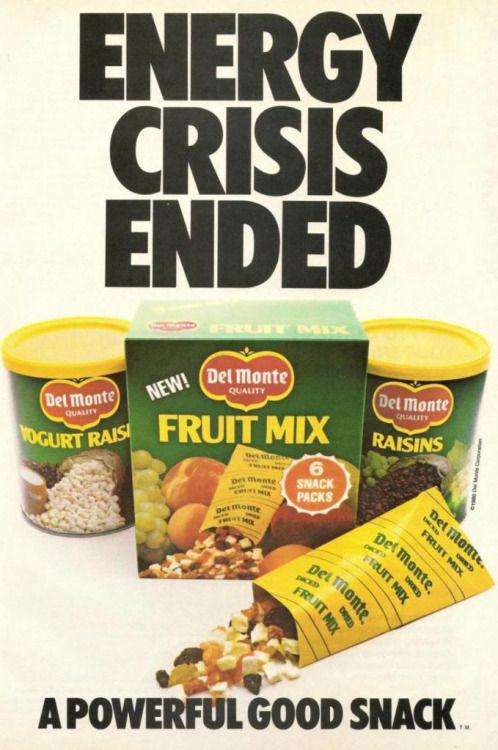
type of dish from the80s
Relation: Story